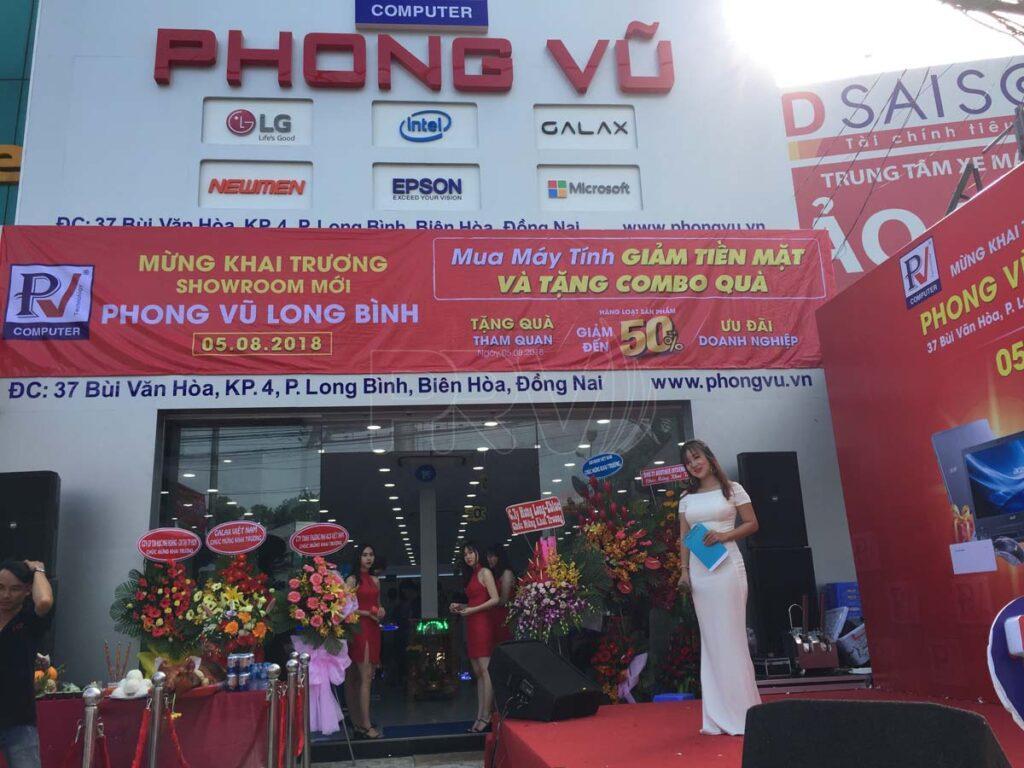
có ba người đang đứng trước cửa hàng phong vũ long bình